Asymmetry (novel)

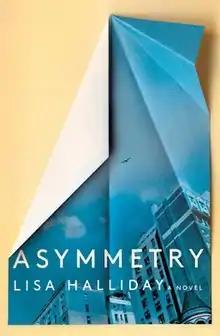
First edition (US)

Asymmetry is the first novel by American author Lisa Halliday, published in February 2018 by Simon & Schuster. The novel has received critical acclaim with "The New Yorker" calling it "a literary phenomenon" and "The New York Times" including it in the list of "15 remarkable books by women that are shaping the way we read and write fiction in the 21st century." Barack Obama included the book in his list of best books from 2018. The cover of the first edition locates the novel on Manhattan's Upper West Side by displaying the distinctive turret of 271 West End Avenue at 72nd Street.